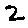
Label: 2